Yeoman Warders Club

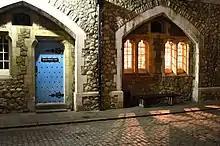
The front of the Club

The Keys, more frequently known as the Yeoman Warders Club, is a non-public pub in the Tower of London, in England, open only to the members of the Yeomen Warders, and their guests. The Yeomen Warders, who are known colloquially as the "Beefeaters", are the guards of the Tower of London; as of 2020 there were 37 Beefeaters. Beefeaters generally live in the Tower along with their families, which led to the existence of a dedicated pub. The current name of the pub, "The Keys", refers to a nightly locking-up ritual in the Tower; the name is a recent change, and the establishment was historically known as the Yeoman Warders Club. Though numerous pubs used to exist in the Tower, this is the only remaining one, and is about 150 years old.